111th (Bolton) Field Regiment, Royal Artillery

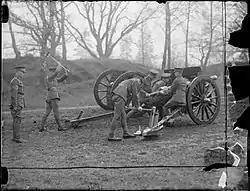
Emplacing an 18-pounder with wooden wheels at the start of World War II

The establishment of a field battery at this time was increased to three troops of 4 guns. The Bolton Artillery was still equipped with 18-pounders of World War I vintage on the outbreak of war.